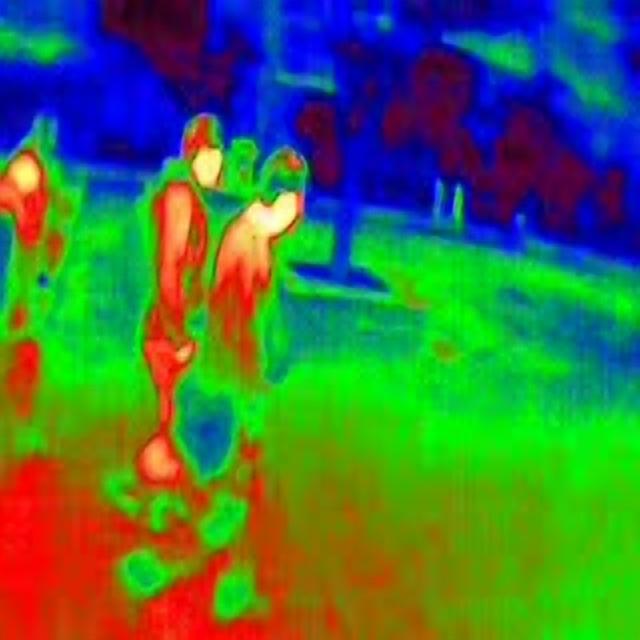
Detected objects:
label: person
label: person
label: person